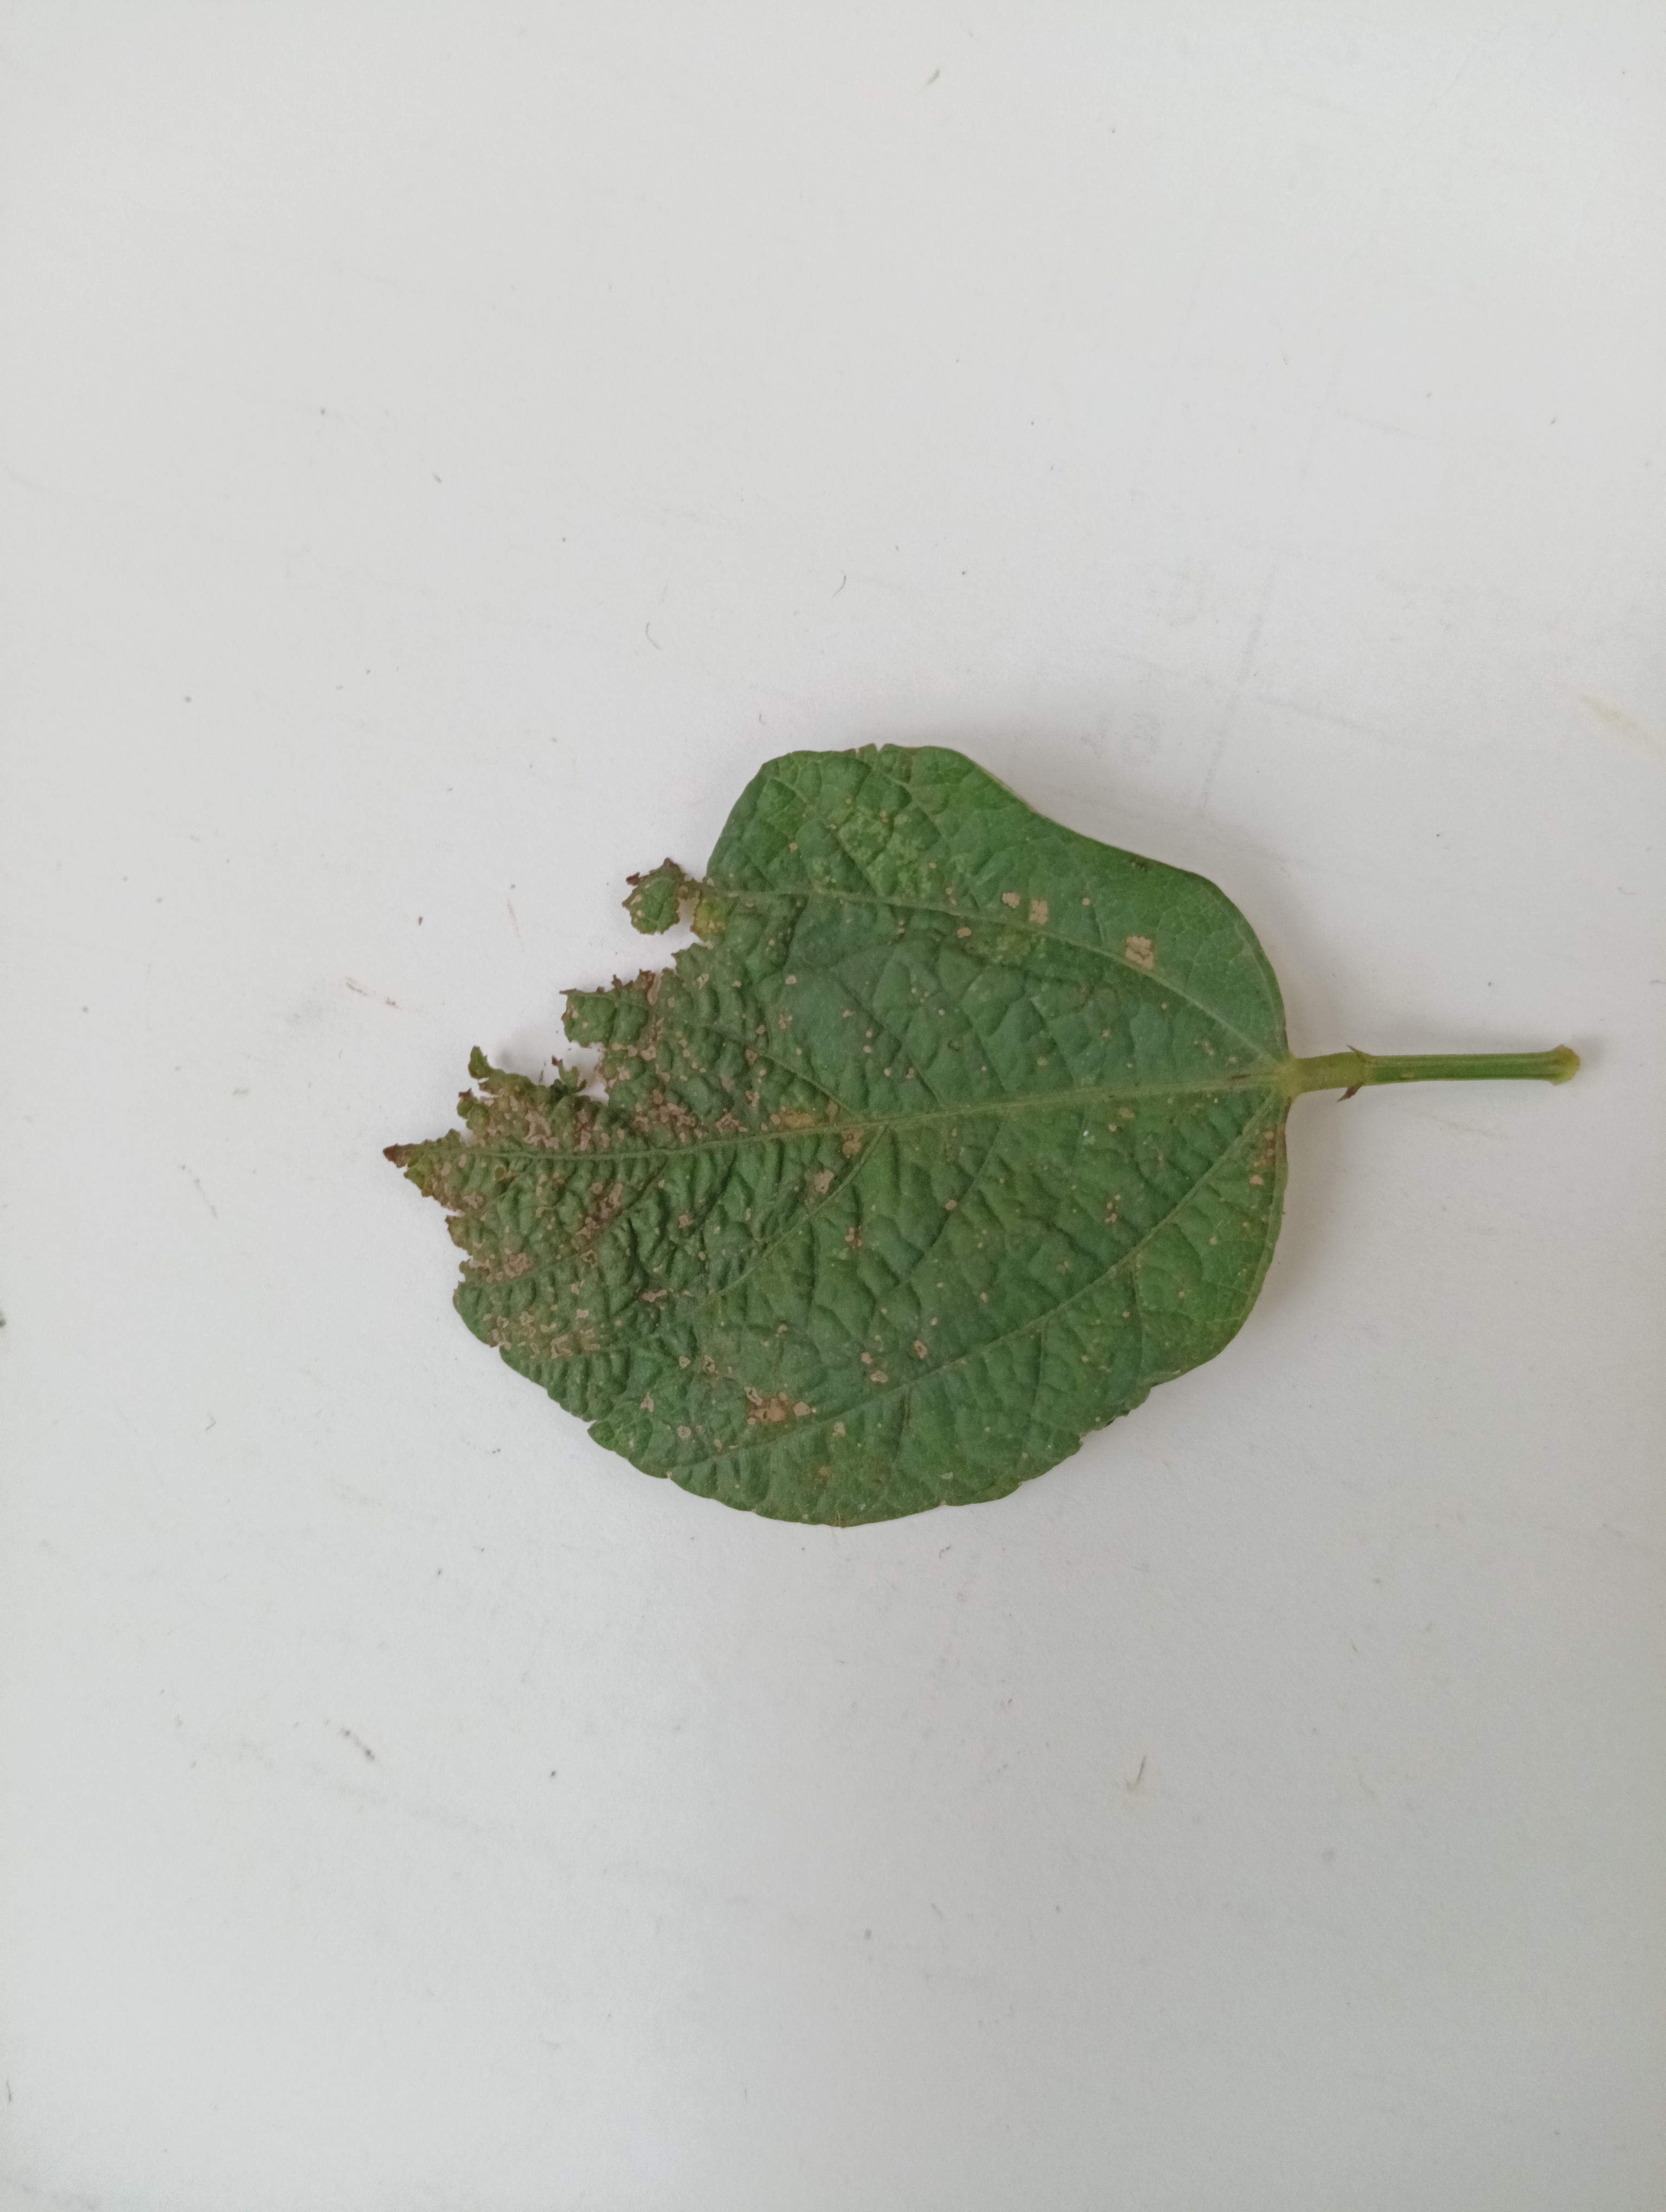
Label: Bacterial leaf Blight